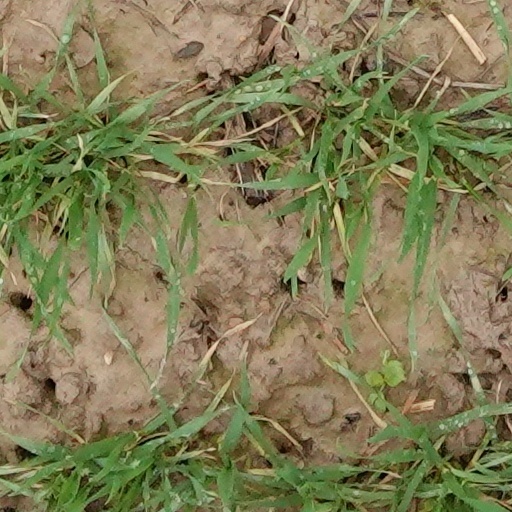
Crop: wheat